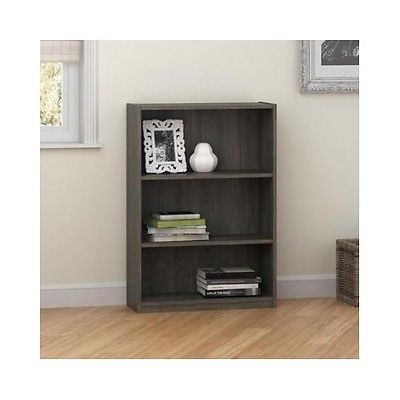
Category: cabinet